2nd Air Refueling Squadron

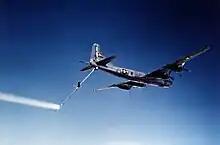
KB-29P with the flying boom extended

During May and June, it began receiving the Boeing-developed KB-29P using the flying boom aerial refueling technique which is still in use today. The wing also transitioned from B-50As to B-50D models, and the next several months were sent in transition training. In May 1951, the wing was ordered deployed to several bases in England, with the 2d ARS being assigned to RAF Lakenheath. None of the problems experienced with the hose and reel system of the KB-29Ms, and, also because of the warmer weather, the deployment was a much more successful operation. However, during operations in England, on 7 June a KB-29 crashed near Kircudreightshire, Scotland. The 2d ARS had the distinction of performing the first USAF refueling of an RAF aircraft, when it refueled three RAF Meteors from RAF Tarrant Tuston. The squadron also flew its first mission to the new SAC base at Sidi Slimane Air Base, French Morocco when a KB-29 landed on the unfinished runway on 13 July. On the redeployment to the United States at the end of August, all 19 of the squadrons KB-29Ps were to fly from Lakenheath to the Wing's new home at Hunter Air Force Base, Georgia, on a great circle route. This was the longest over-water non-stop flight over the Atlantic in which all aircraft departed the same day and landed on the next. The bombers returned to Hunter at the end of September, and as they approached the Atlantic Coast, they were met by the KB-29Ps. 47 hook-ups were made to refuel two squadrons of B-50s, taking 75.5 total flying hours and 10,140 gallons of aviation gasoline. No incidents were experienced.